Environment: real
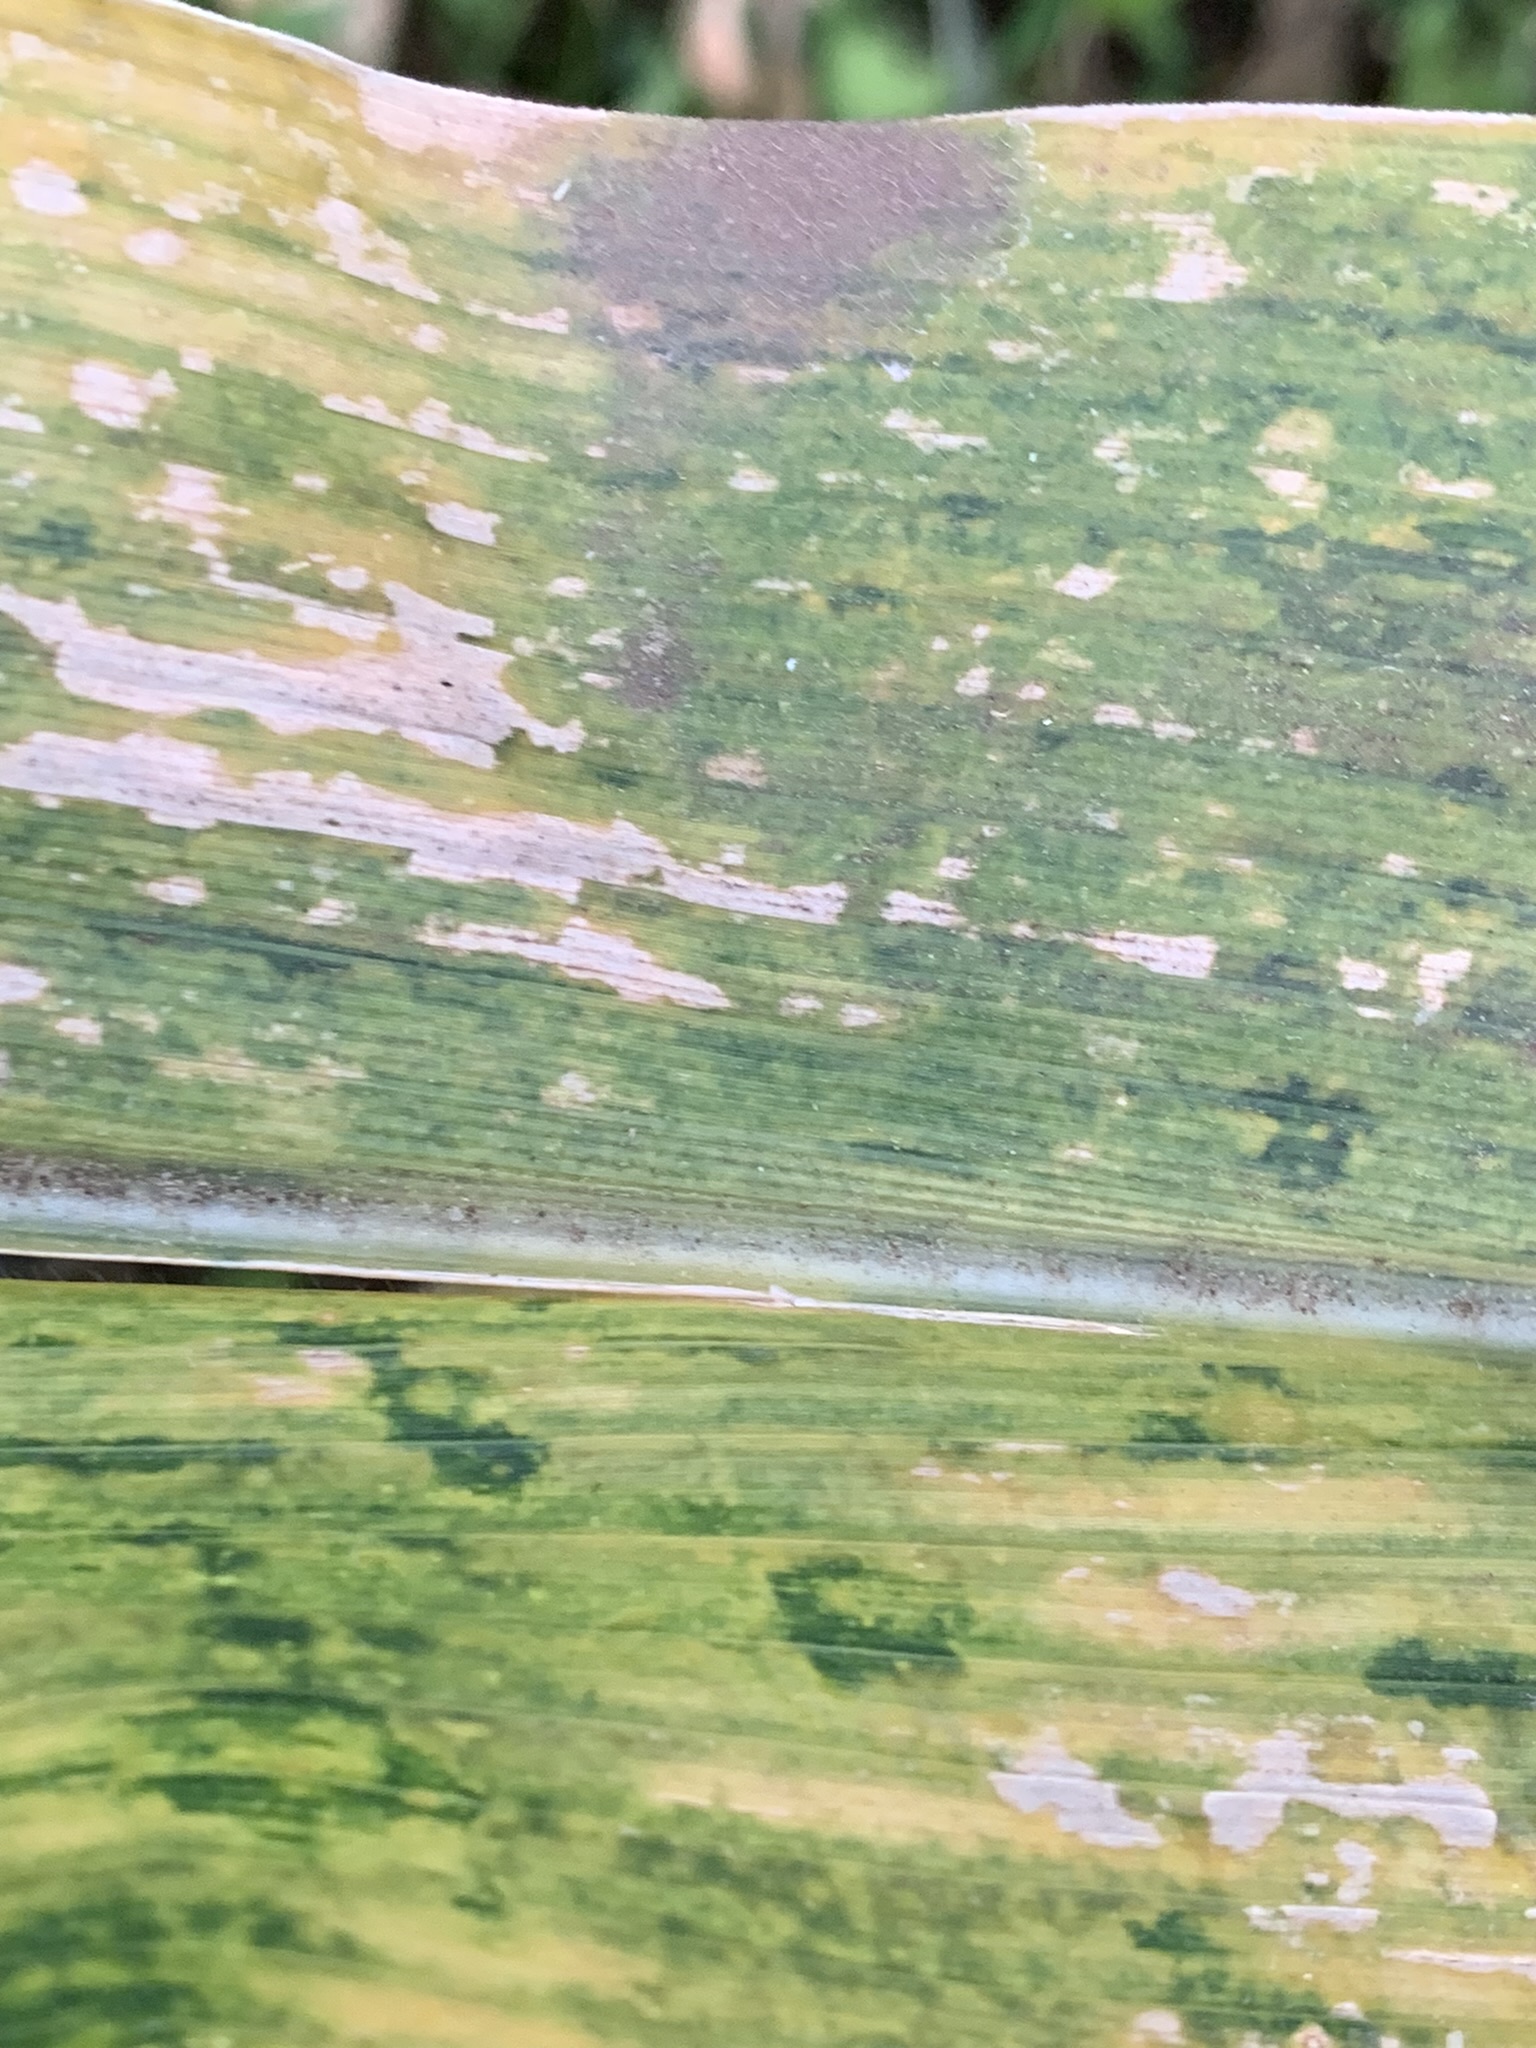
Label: lethal_necrosis